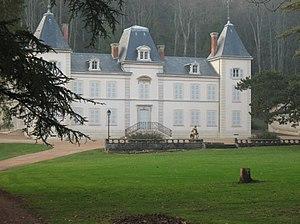
Azé est une commune française située en Haut-Mâconnais dans le département de Saône-et-Loire en région Bourgogne-Franche-Comté.
Le château d'Aine est un château du XIXᵉ siècle situé à Azé en Saône-et-Loire, à une quinzaine de kilomètres au nord de Mâcon. Connu pour son parc et son arboretum, il est aujourd'hui la propriété de la ville de Macon.
Mandel Szkolnikoff, dit Michel Szkolnikoff, né le 28 janvier 1895 à Szarkowszczyzna dans l'Empire russe, présumé mort le 10 juin 1945 à El Molar en Espagne lors d'une tentative d'enlèvement par les services secrets français, est un homme d'affaires, un trafiquant et un des principaux collaborateurs économiques dans la France occupée pendant la Seconde Guerre mondiale.